Colman Dock

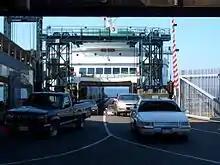
Ferry unloading at Colman Dock, 2006.

Colman Dock was seriously damaged when, on the night of April 25, 1912, the steel-hulled ship "Alameda" accidentally set its engines "full speed ahead" instead of reversing, and slammed into the dock. The dock tower fell into the bay and the sternwheeler "Telegraph" was sunk. The clock was salvaged, as was the "Telegraph", and the dock was reconstructed with a new tower. No one died in the "Alameda" accident, but a less dramatic accident the following month proved fatal. On May 19, 1912, a gangplank collapsed as passengers were boarding the Black Ball steamer "Flyer". At least 60 people fell into the water. One woman and one child died.